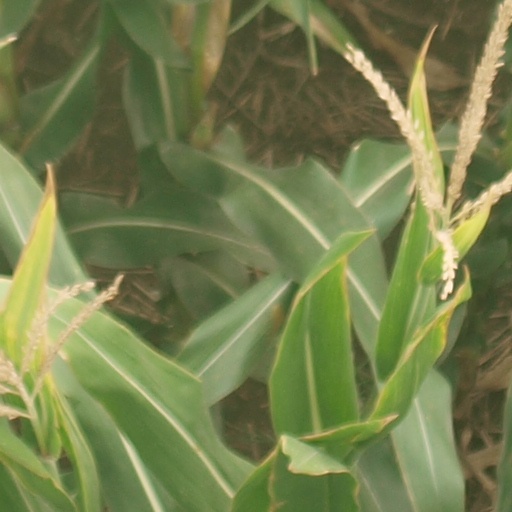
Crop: maize; corn